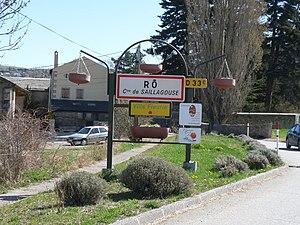
Entrée de Ro, Saillagouse, Pyrénées-Orientales, France
Ro est un village et une ancienne commune française des Pyrénées-Orientales, aujourd'hui rattachée à Saillagouse.